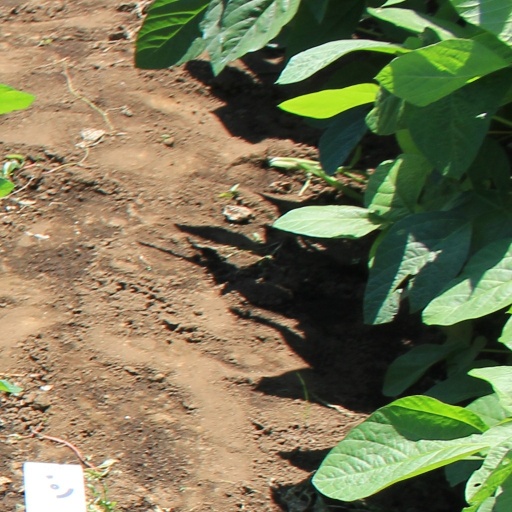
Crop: soybean